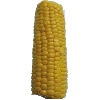
Label: corn